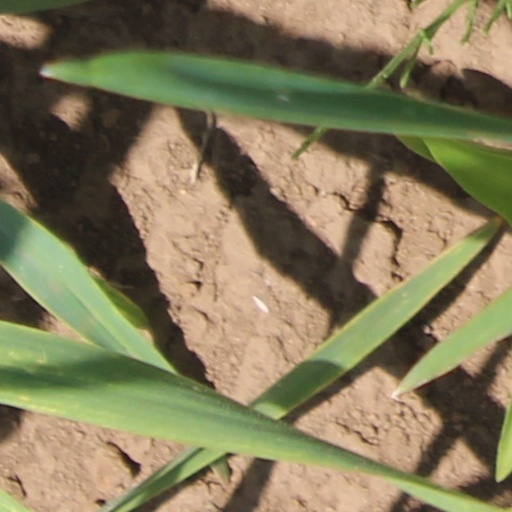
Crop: wheat